Kargin Serial

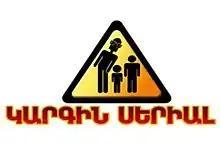

Kargin Serial ("Cool Serial") was an Armenian sitcom airing on the Armenia TV channel from October 2010 to June 2013.